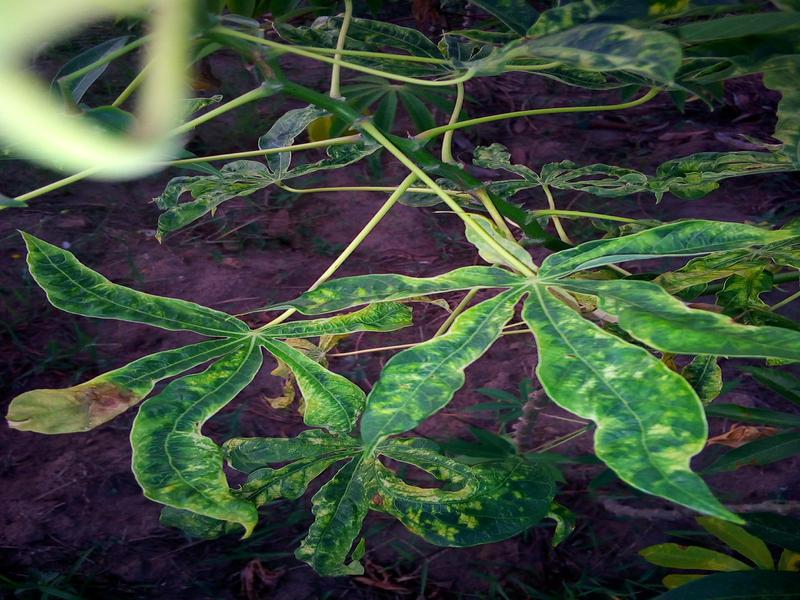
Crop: cassava
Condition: mosaic_disease